Hans-Rudolf Merz

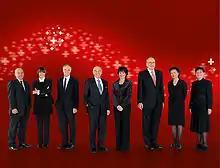
2009 Swiss Federal Council

On 20 September 2008, whilst in Eastern Switzerland, Merz was rushed to hospital, having suffered from a heart attack. He was soon flown to Bern University Hospital, where he had a multiple bypass operation. He was also placed into an artificial coma. This led to a reorganisation of the cabinet and the absence of President Pascal Couchepin from the United Nations General Assembly in New York City. On 10 December 2008, as the Member of the Federal Council that had not been its president for the longest time, Merz was elected President of the Confederation for 2009. In the Federal Assembly, the 66-year-old received 185 out of 209 valid votes. He succeeded Free Democratic Party colleague Pascal Couchepin. Doris Leuthard was elected as Vice President of the Confederation, succeeding Merz.